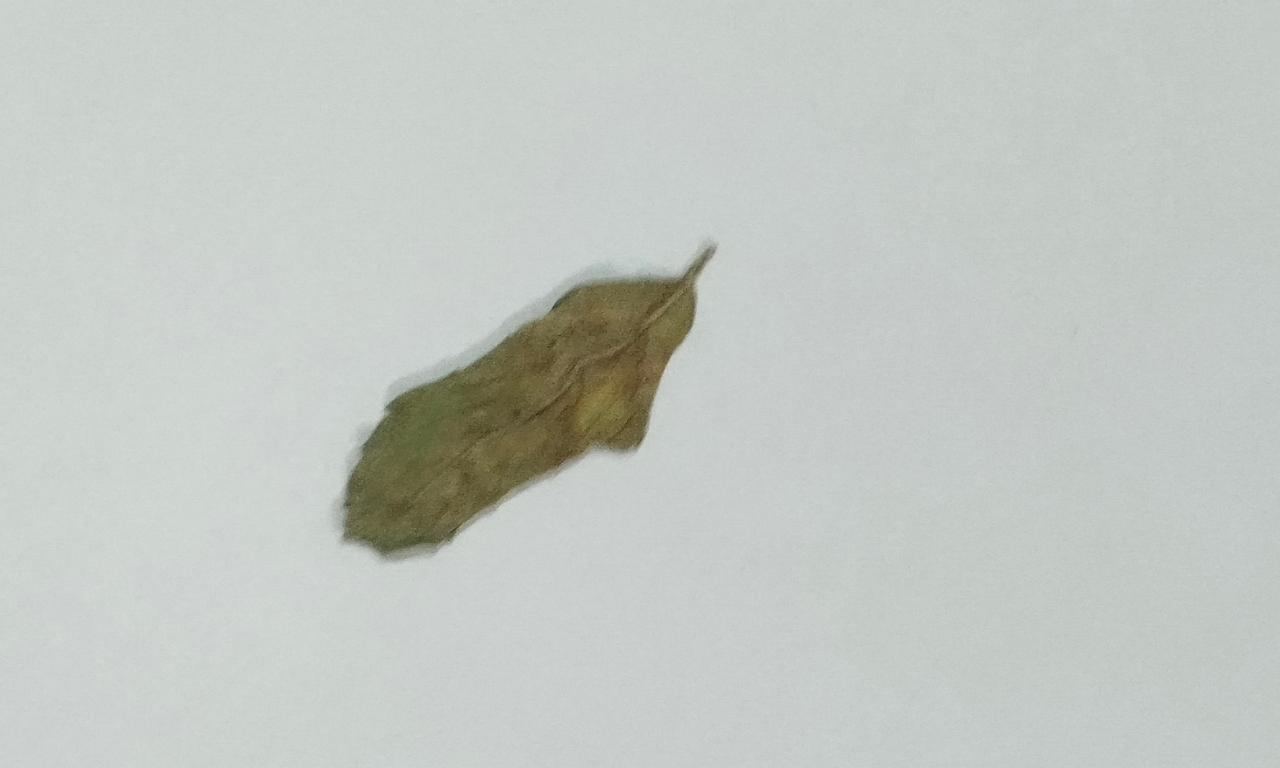
Label: Dried